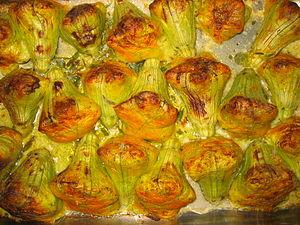
Fleurs de potirons farcies
Les farcis ou petits farcis sont une spécialité culinaire traditionnelle de la cuisine du bassin méditerranéen, exclusivement de la cuisine provençale, cuisine de la Provence méditerranéenne à base de légumes du bassin méditerranéen, et de farce.
Le potiron est une plante de la famille des Cucurbitacées originaire des régions tropicales d'Amérique du Sud.
La cuisine des fleurs est une forme d'art culinaire-gastronomique, qui intègre les fleurs comestibles fraîches ou séchées, pour la saveur et l'esthétique d'une préparation culinaire.